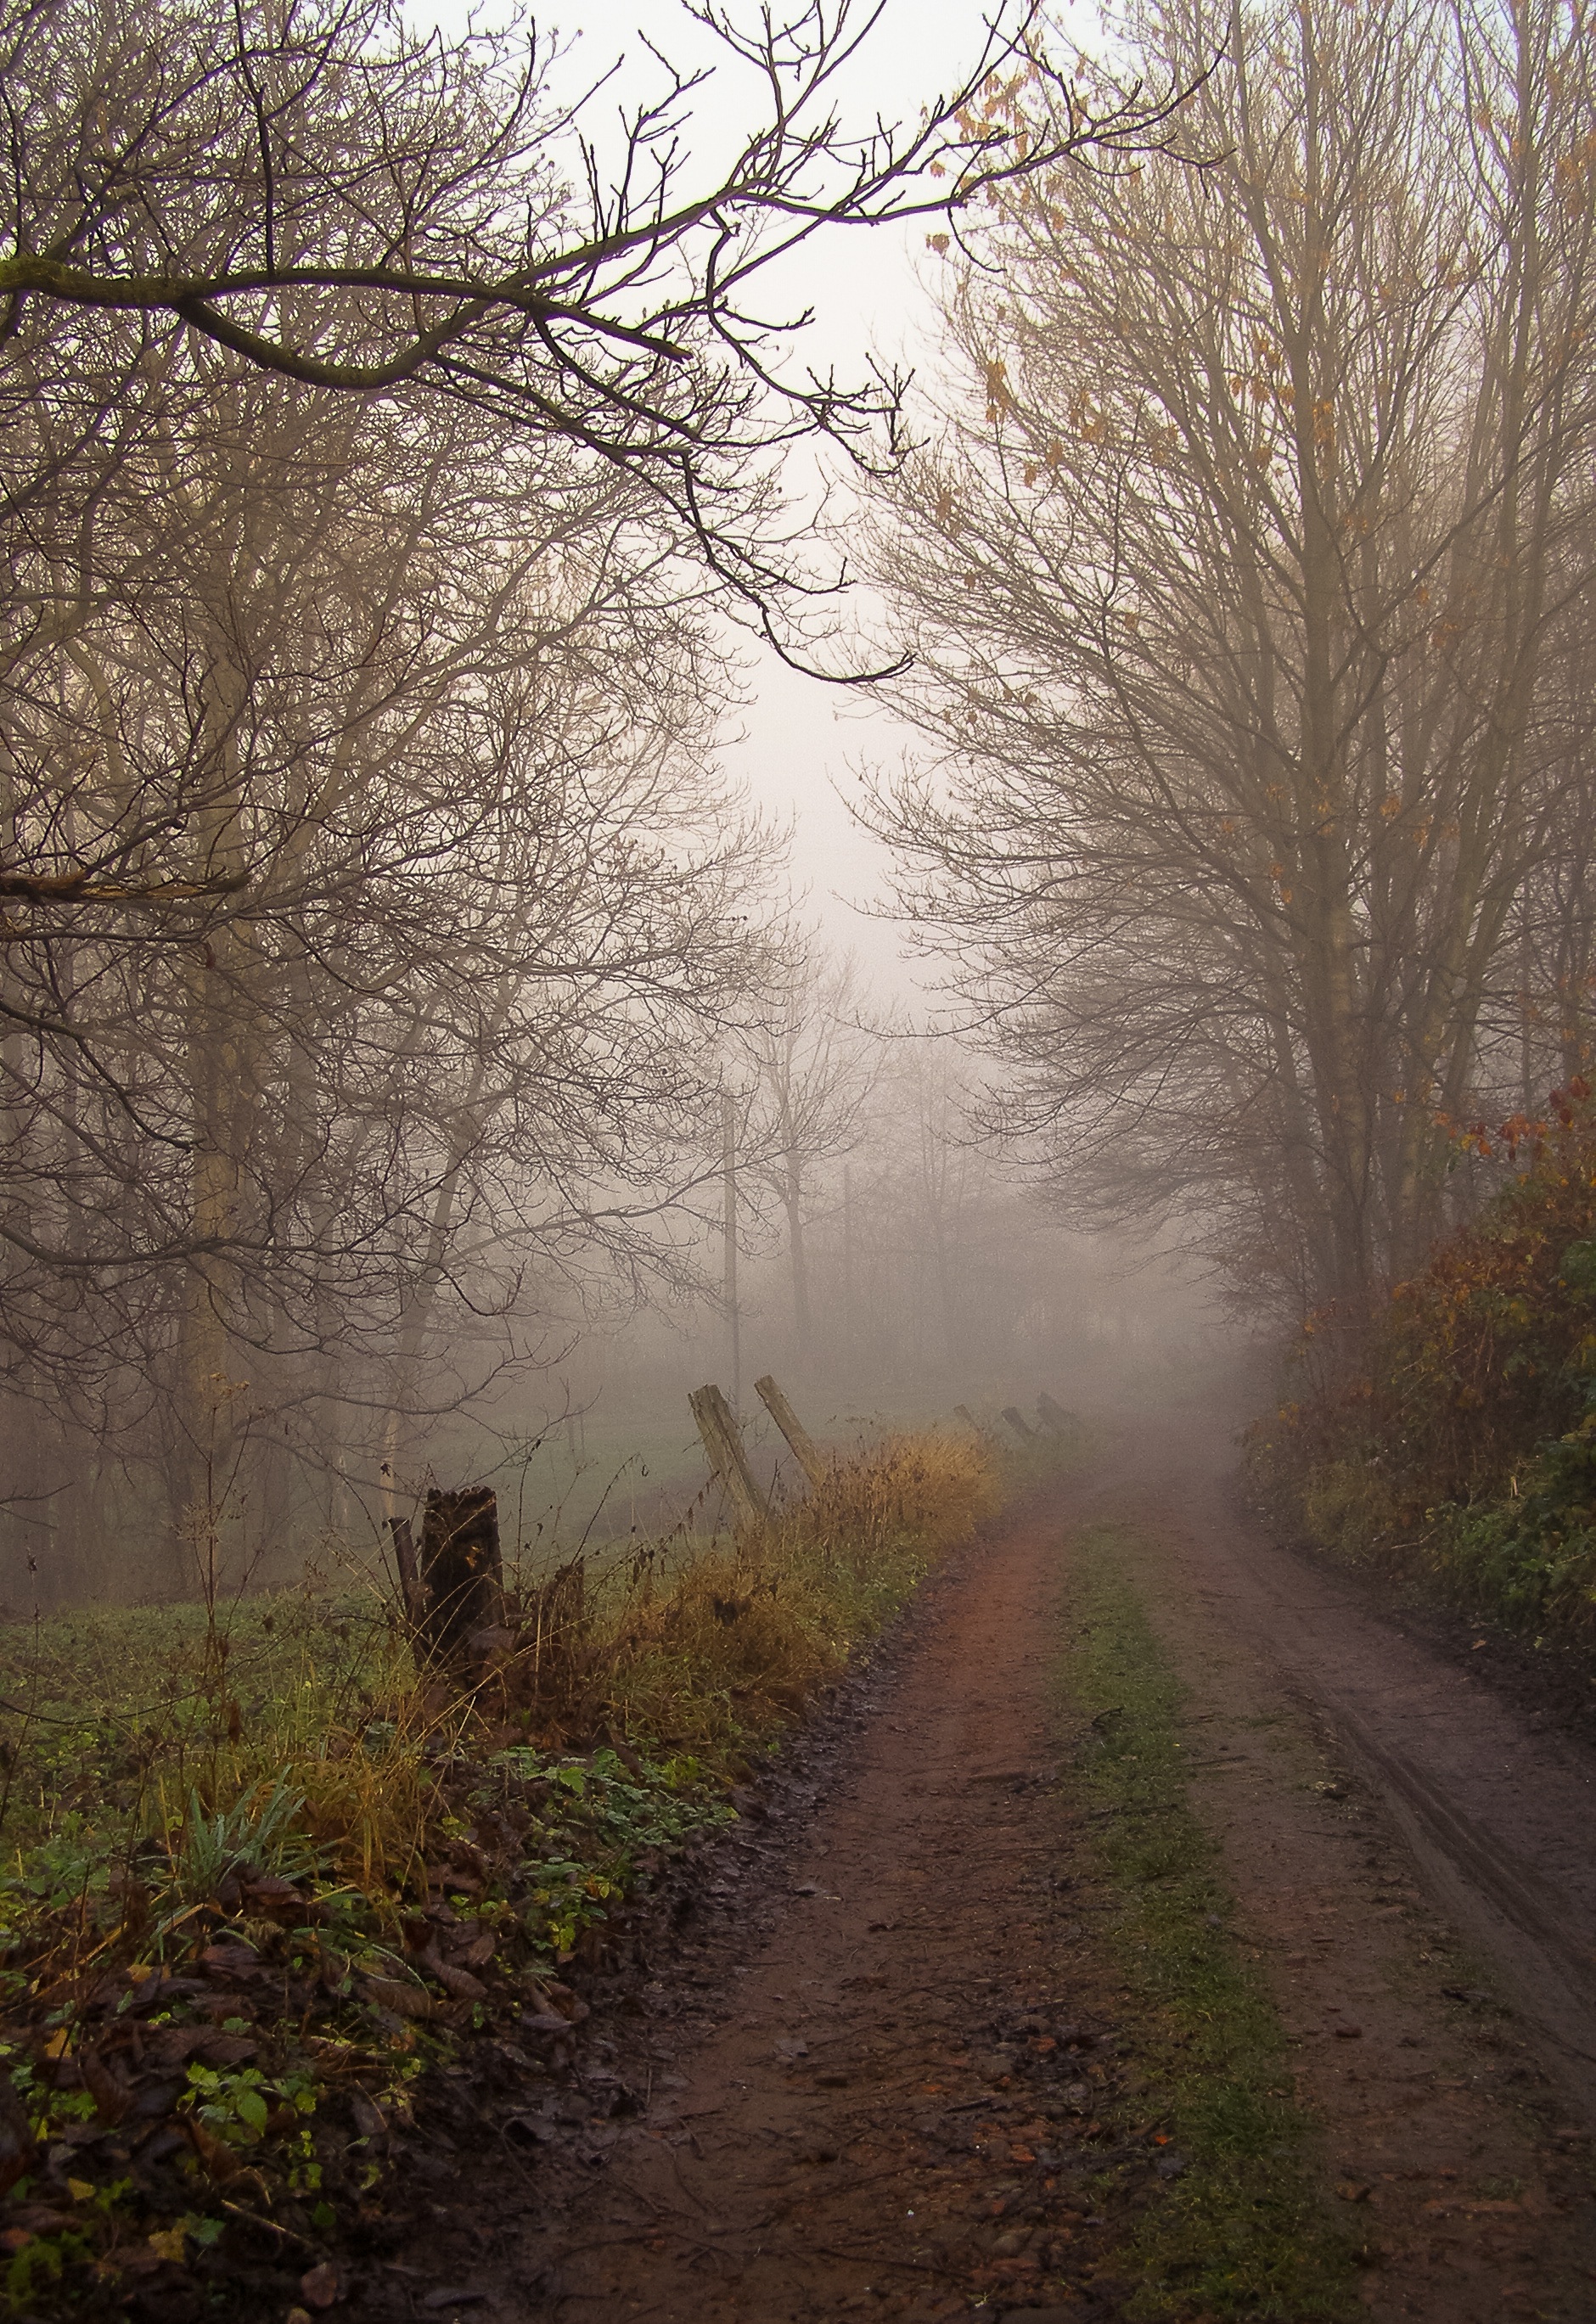
landscape, tree, nature, forest, grass, winter, plant, fog, mist, trail, sunlight, morning, leaf, frost, dirt road, autumn, weather, haze, season, branches, way, woodland, habitat, the fog, rural area, natural environment, atmospheric phenomenon, woody plant